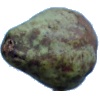
Label: pear_stone